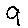
Label: 9